Bavaria

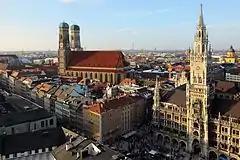
Munich with Frauenkirche (left) and Rathaus, Munich's town hall

World War I led to the abolition of monarchy all over Germany in 1918. The Bavarian monarchy was the first to fall when on 8 November 1918 Socialist politician Kurt Eisner proclaimed the People's State of Bavaria. Eisner headed a new, republican government as minister-president. On 12 November, King Ludwig III signed the Anif declaration, releasing both civil and military officers from their oaths, which the Eisner government interpreted as an abdication.